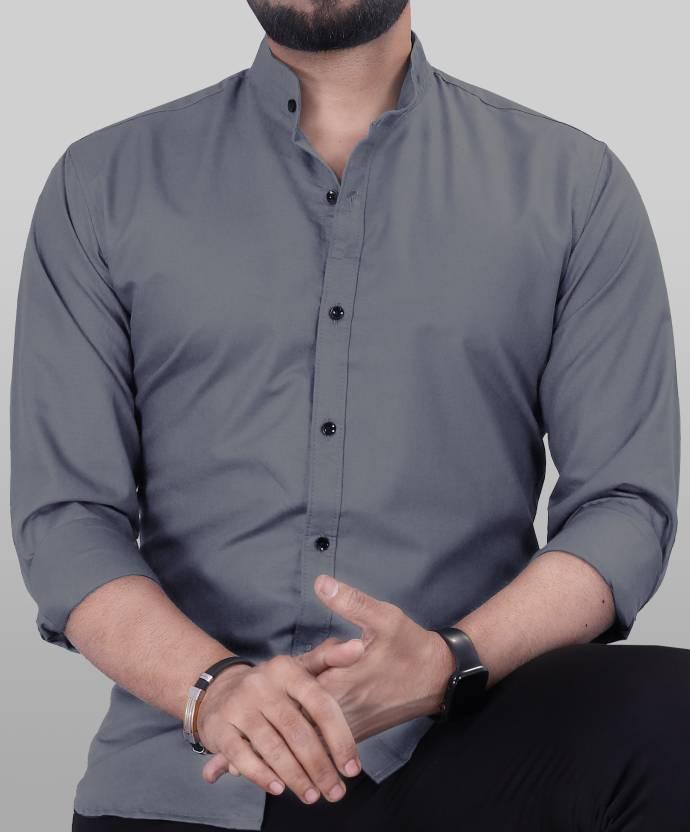
Grey Solid Men Regular Fit Solid Mandarin Collar Casual Shirt